Lester DeVoe

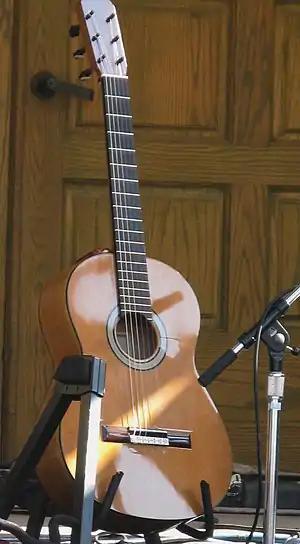
A Lester DeVoe owned by Ottmar Liebert

Lester DeVoe (born 1951) is an American elite flamenco and classical guitar luthier who designs guitars for Latin music. He has been cited as "among the most in-demand flamenco guitar makers alive today".